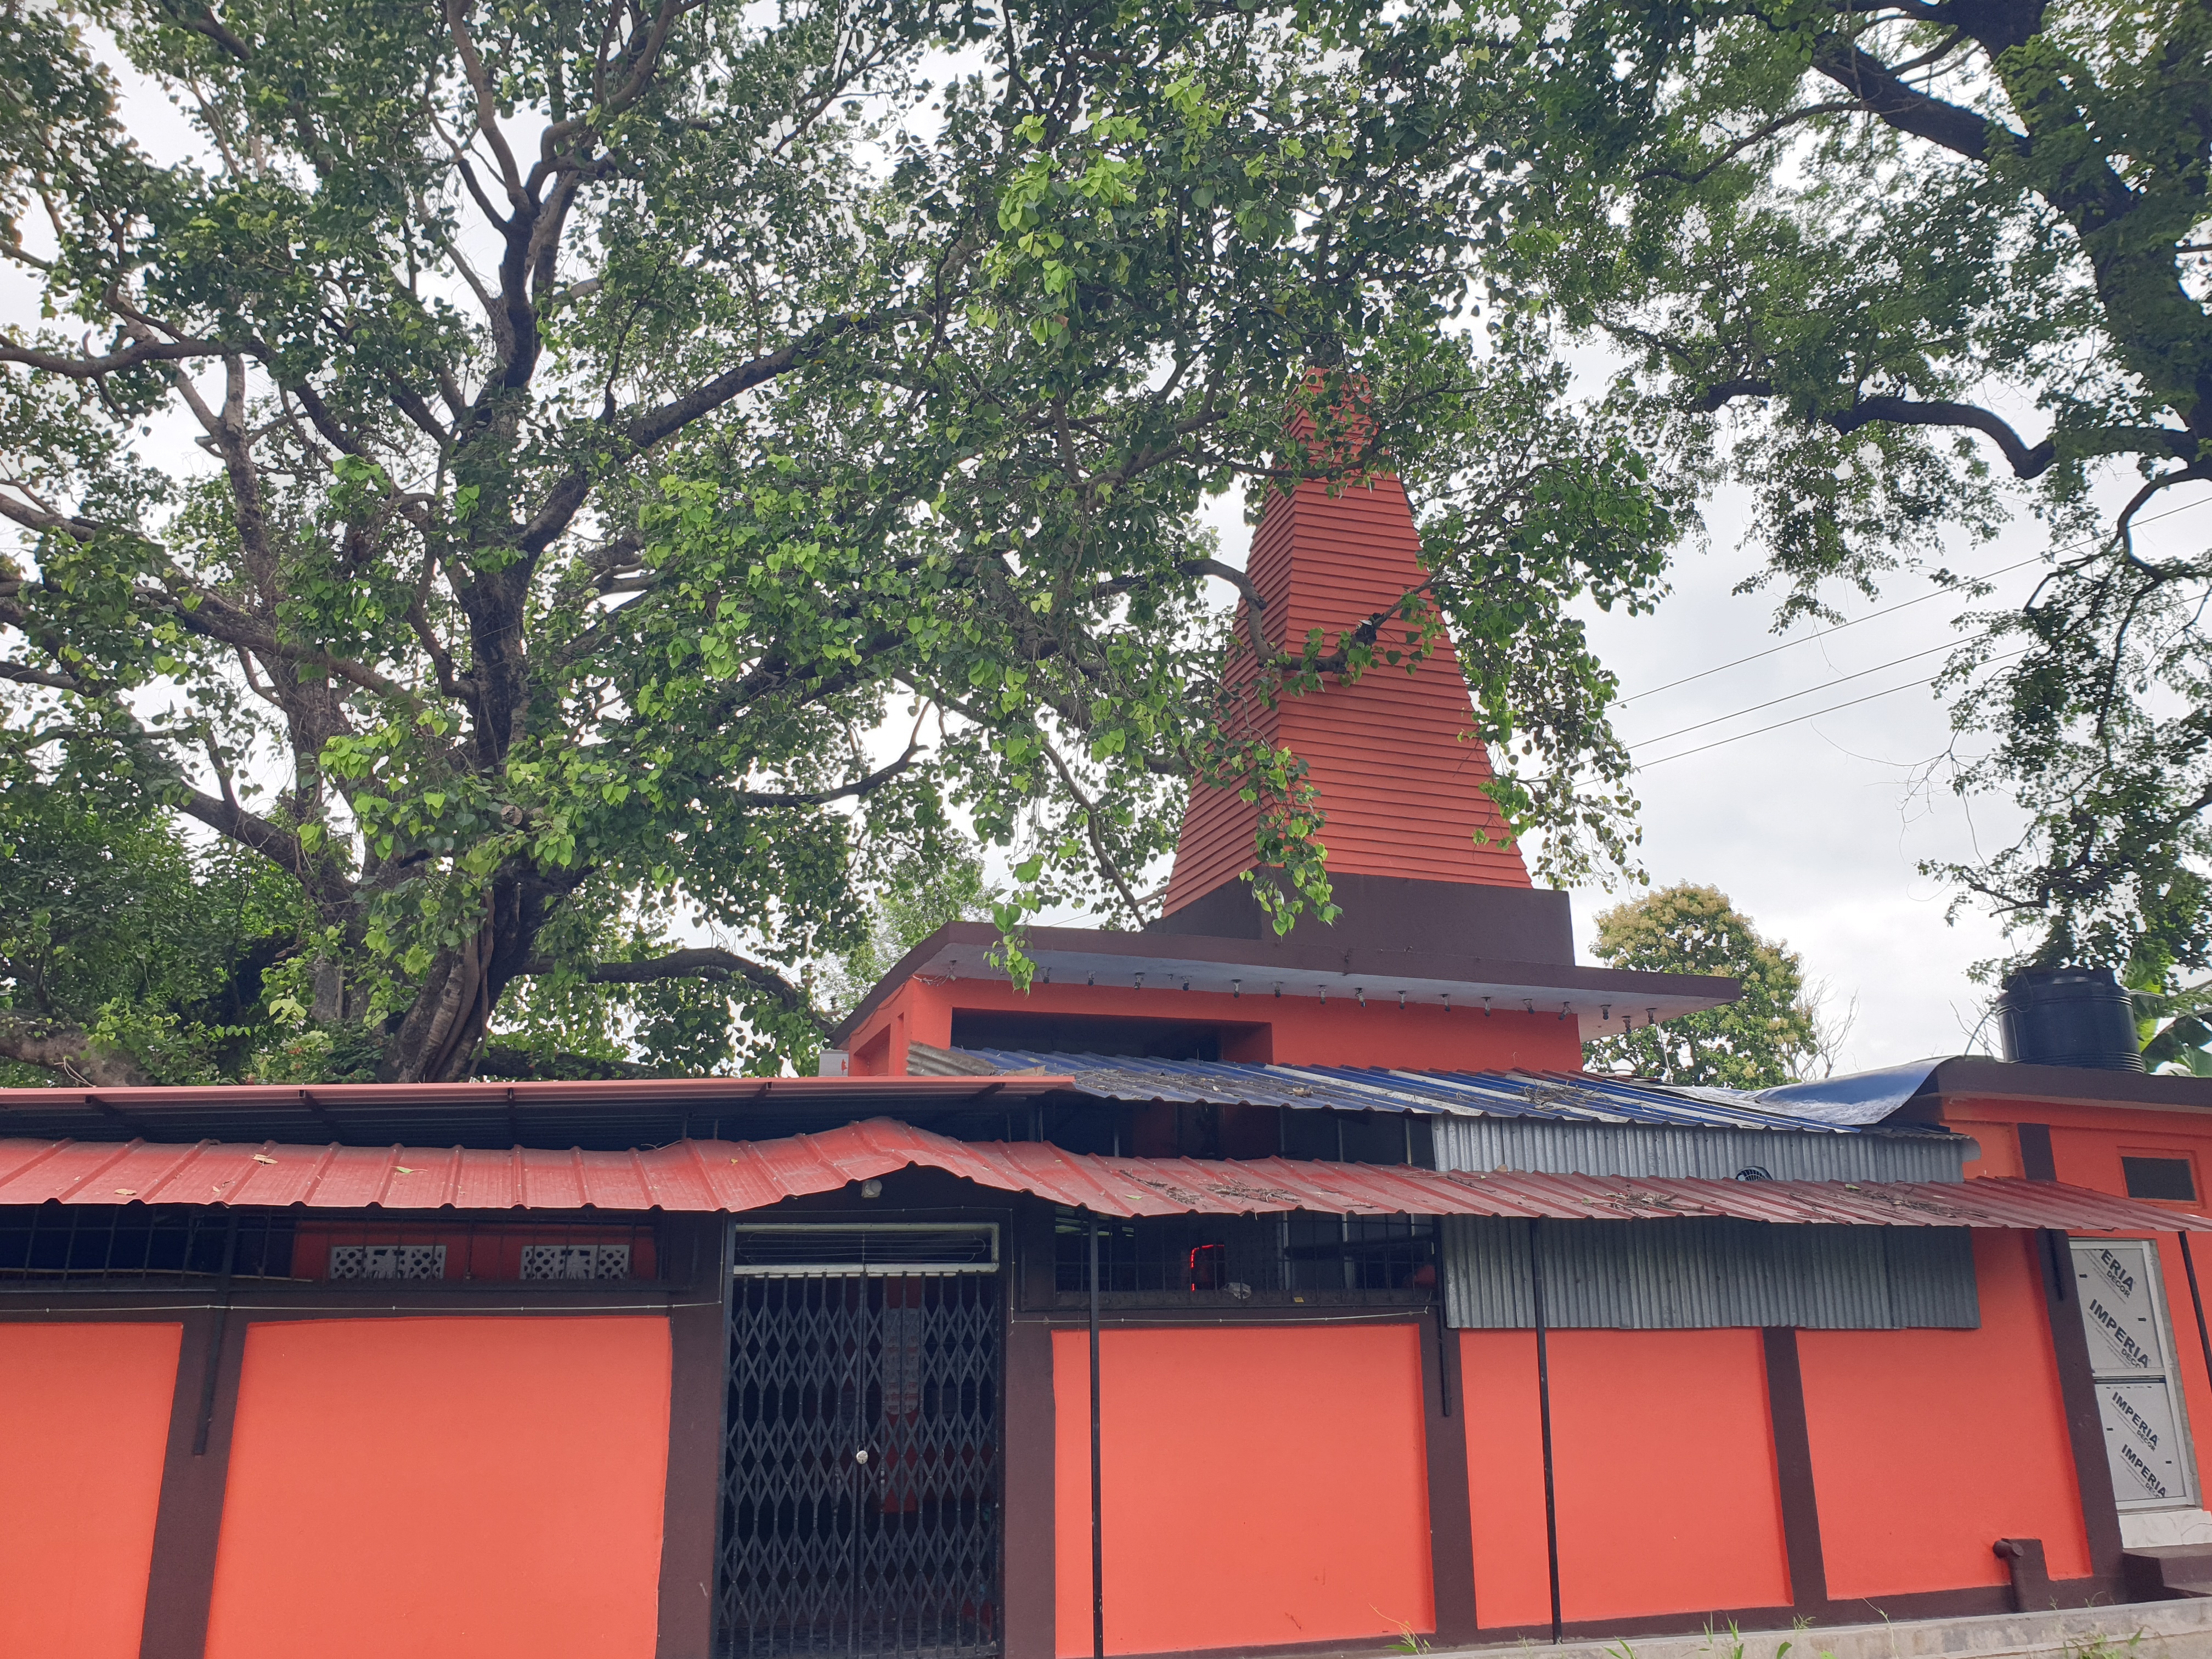
Heritage site: Shree_Swami_Mai_Mata_Temple